Strapping

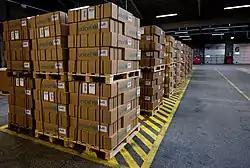
Telescope corrugated boxes closed with strapping. Boxes are attached to pallet with bands of strapping, with edge protectors at the top of the load.

Strap is a flat, flexible material, most commonly made from steel or various types of plastic.